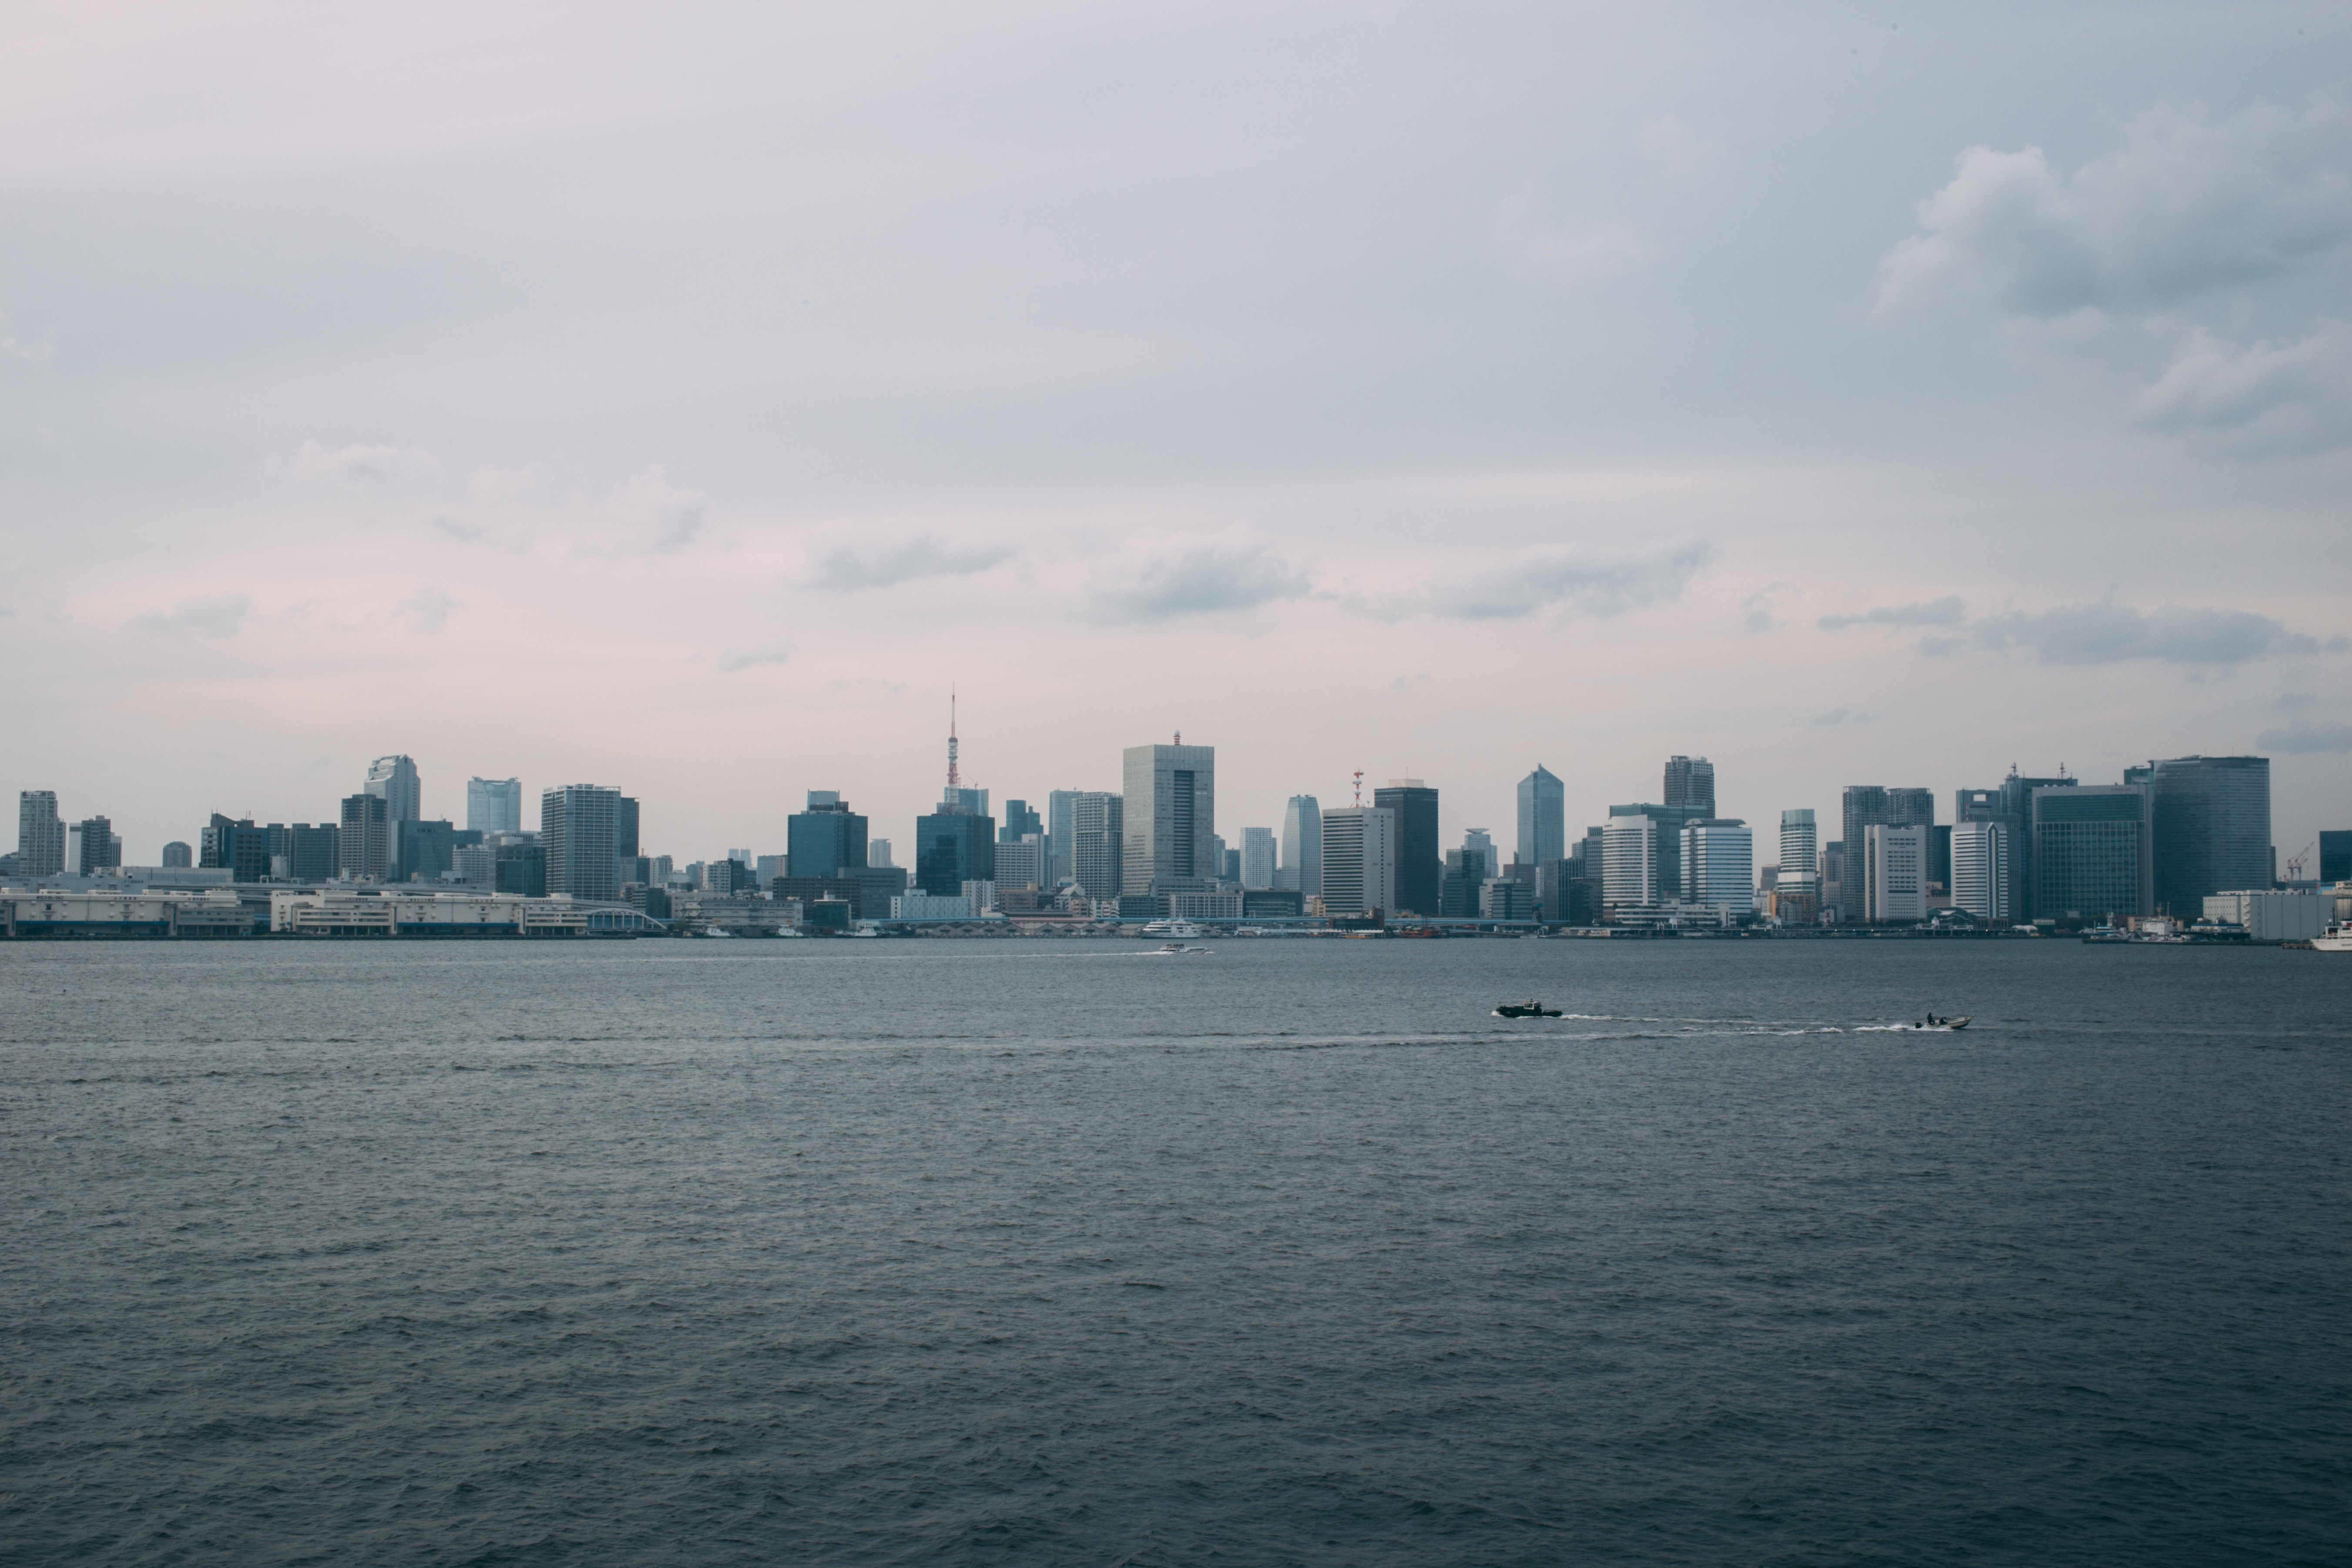
sea, coast, horizon, cloud, sky, skyline, morning, city, skyscraper, river, cityscape, downtown, dusk, vehicle, haze, bay, harbor, geographical feature, atmospheric phenomenon, human settlement, atmosphere of earth